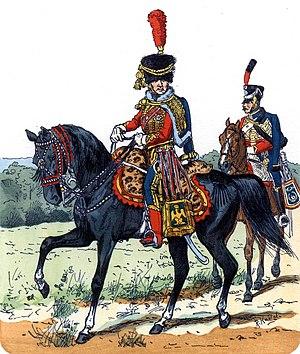
Officier et hussard du 6e régiment, 1804-1814.
Jean-Baptiste Deban de Laborde, dit Laborde est un militaire de l'époque de la Révolution française et de l'Empire. Officier de cavalerie, Colonel du 8e régiment de hussards de 1805 à 1809, il a été tué à la bataille de Wagram, à la tête de son régiment le 6 juillet 1809.
Louis-Michel-Antoine Sahuc né le 7 janvier 1755 à Mello et mort le 24 octobre 1813 à Francfort-sur-le-Main, est un général et homme politique français de la Révolution et de l’Empire. Il s'engage dans l'armée royale en 1772 et y sert pendant vingt ans, avant de participer aux guerres de la Révolution française. Il s'élève rapidement dans la hiérarchie militaire, passe à la tête d'un régiment de cavalerie puis devient général de brigade. Sous le Premier Empire, Sahuc participe à plusieurs campagnes au cours desquelles il est investi d'importants commandements dans la cavalerie française.
Le 6ᵉ régiment de hussards, est une unité de cavalerie de l'armée française, créé sous la Révolution à partir des hussards défenseurs de la Liberté et de l'Égalité également connu sous l'appellation de troupes légères à cheval, troupes légères de Boyer ou légion Boyer du nom de son colonel Étienne Gabriel Boyer.